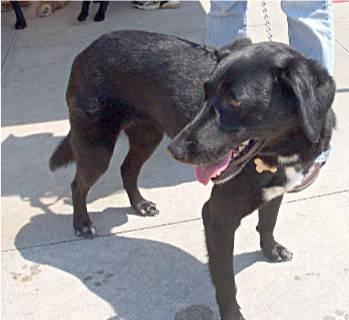
dog